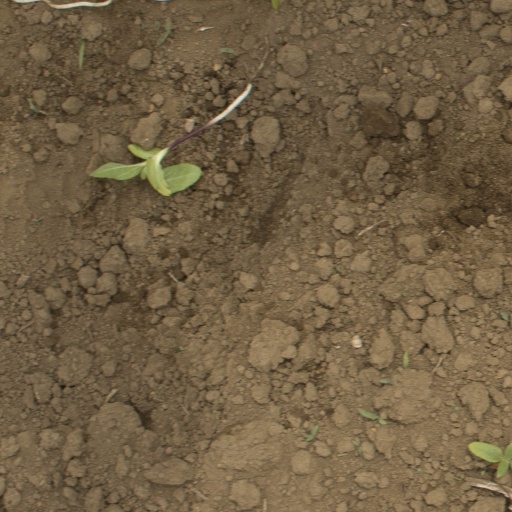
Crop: Jerusalem artichoke